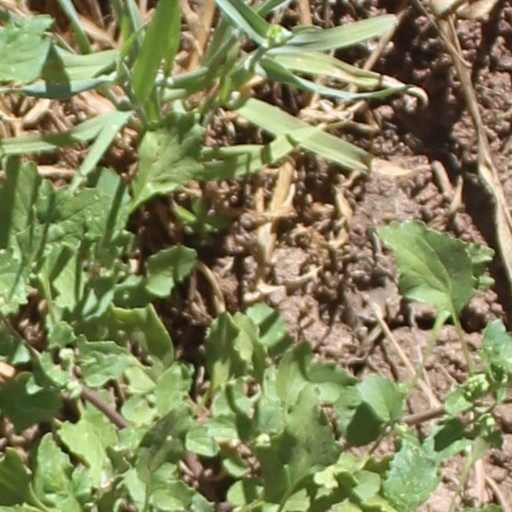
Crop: wheat